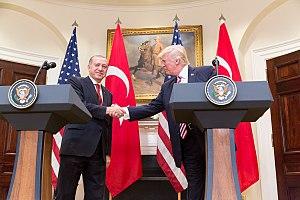
Les relations entre les États-Unis et la Turquie commencent au XIXᵉ siècle, un accord étant signé en 1830 à l'époque de l'Empire ottoman.